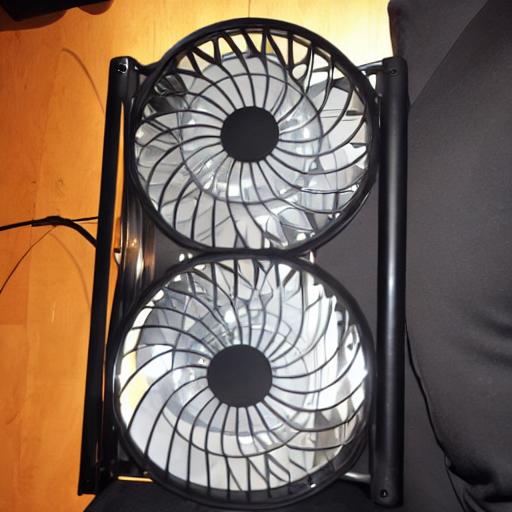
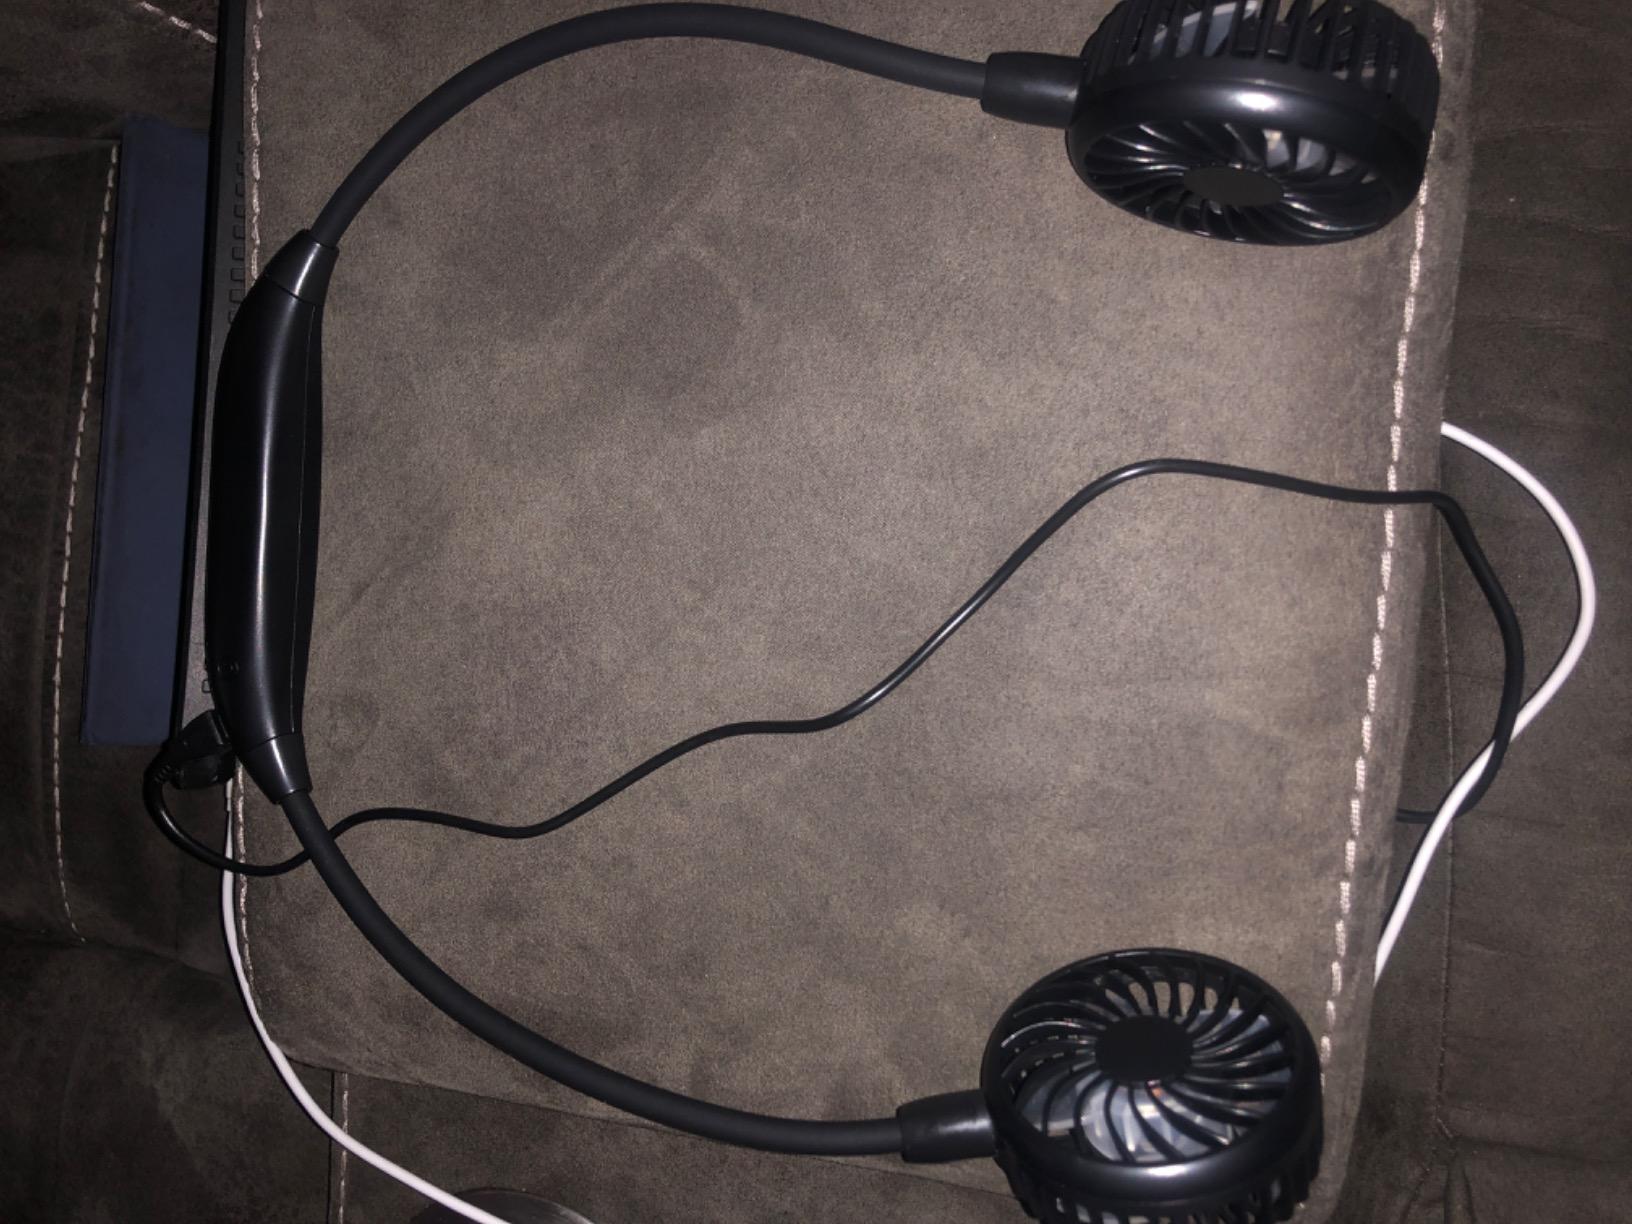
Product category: fan
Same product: no